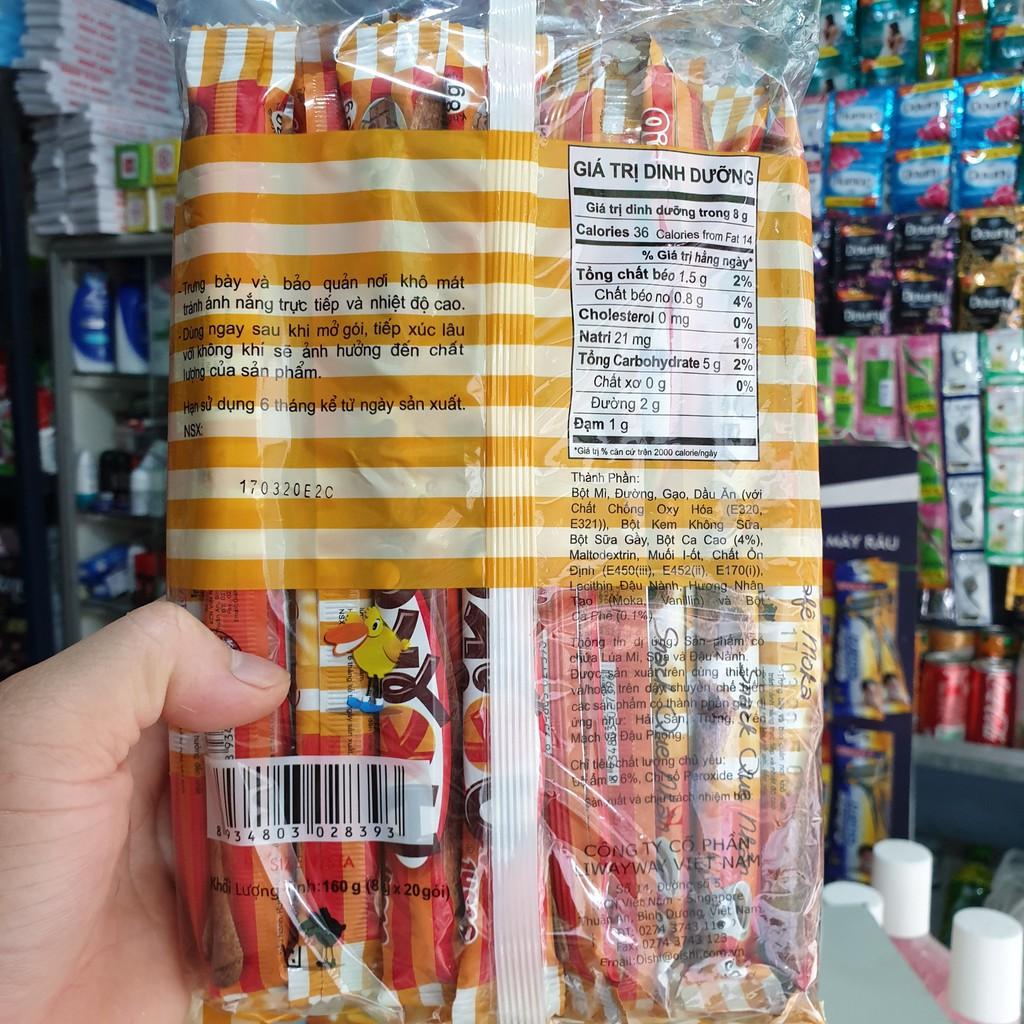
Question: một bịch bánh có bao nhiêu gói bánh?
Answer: một bịch bánh có 20 gói bánh